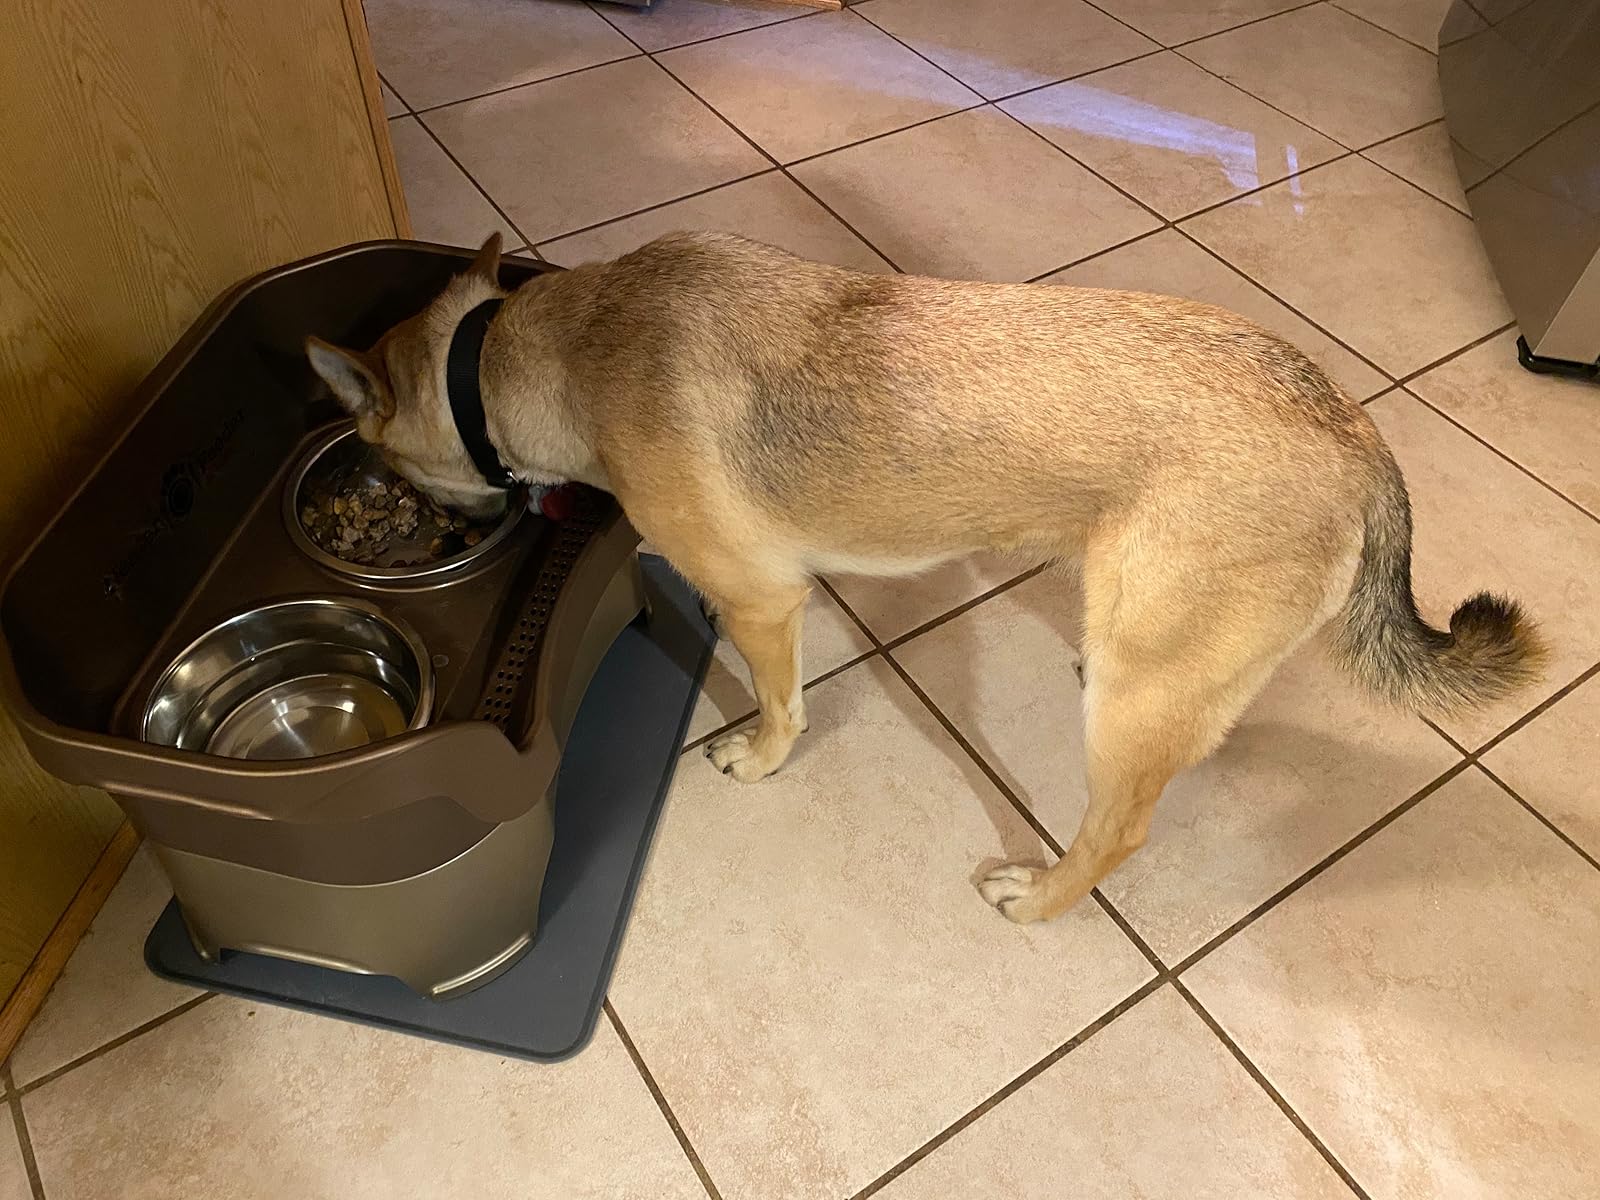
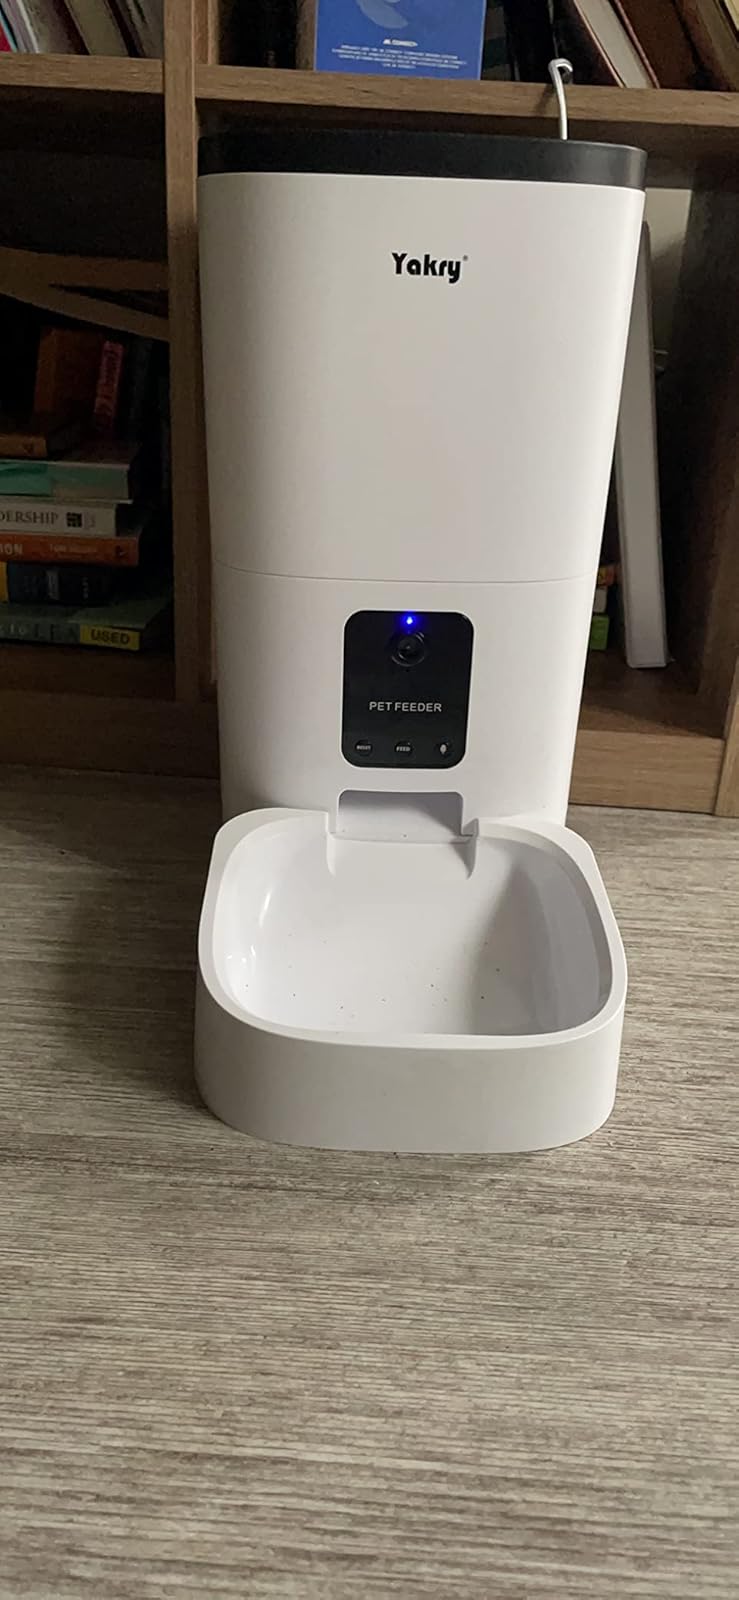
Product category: items_feeder
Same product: no